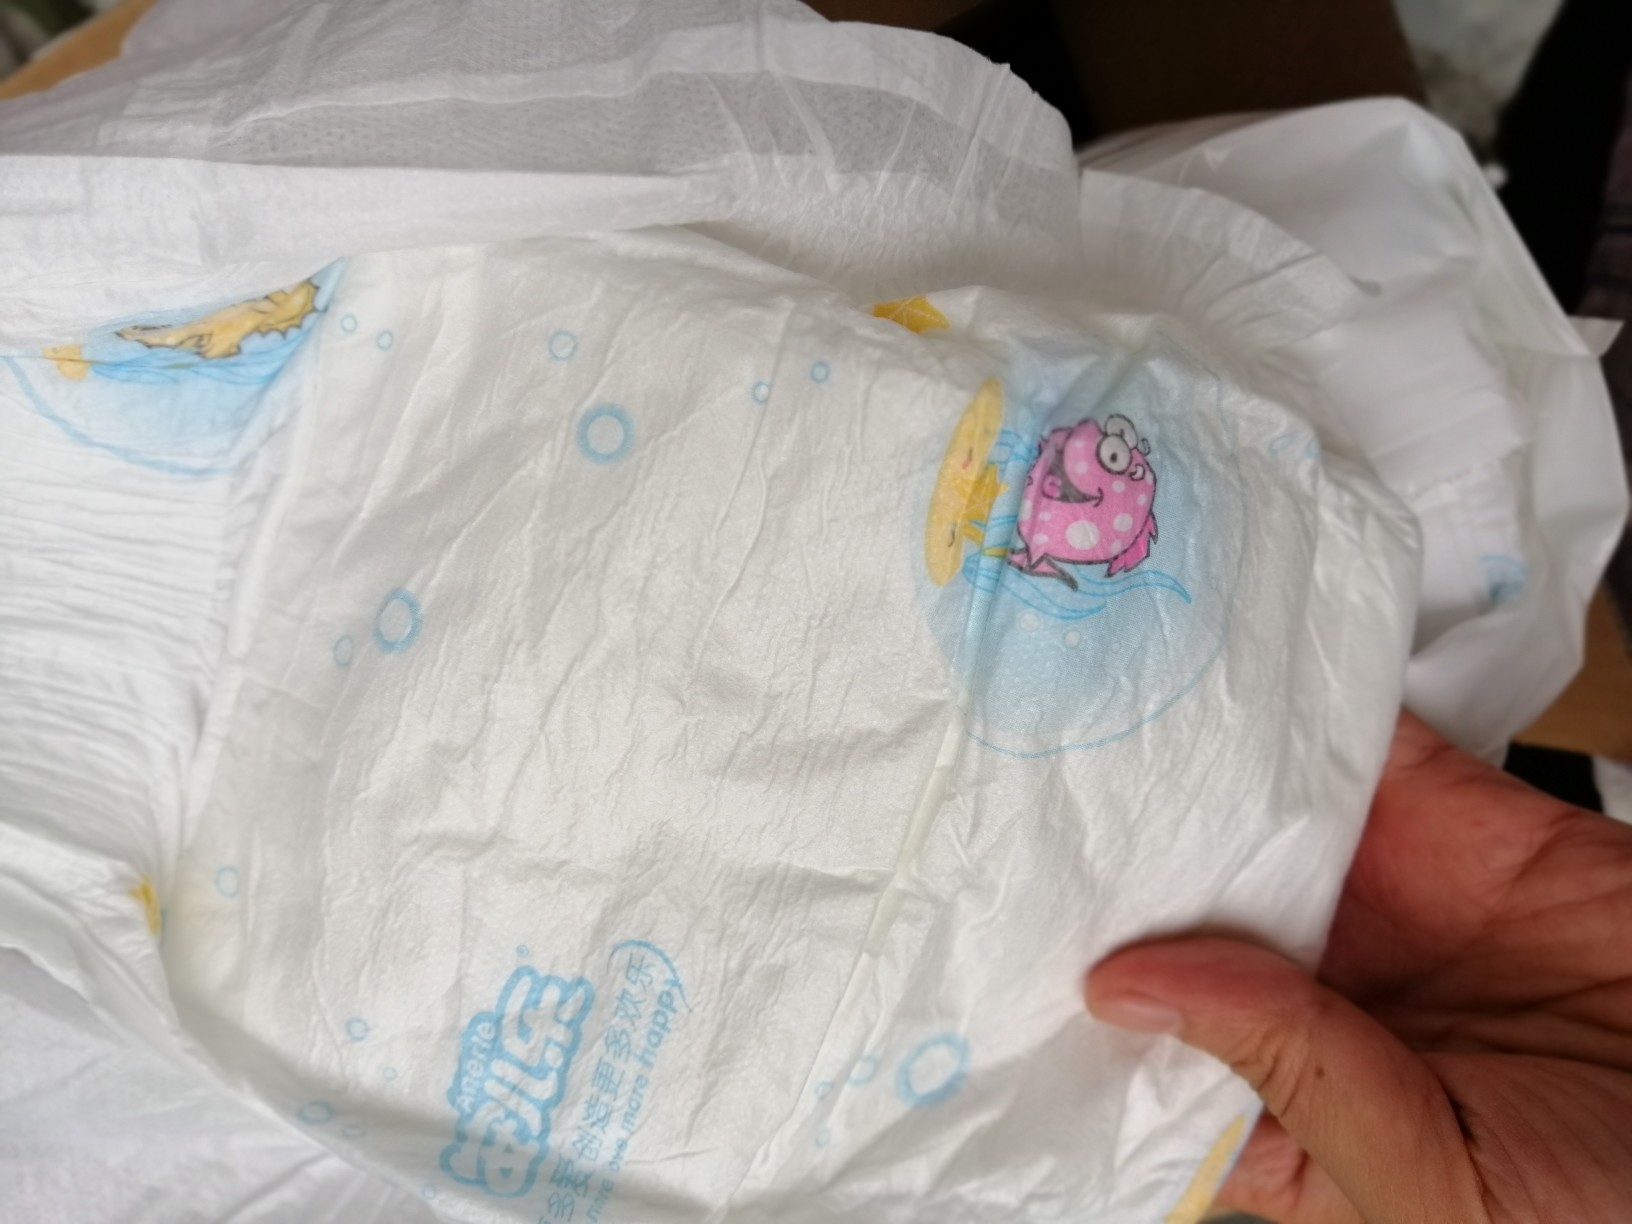
Label: trash